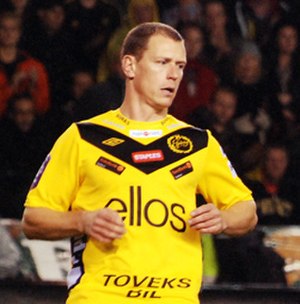
Andreas Augustsson
Eiton Andreas Augustsson er en svensk tidligere fodboldspiller, der spillede som midterforsvarer. Han har på klubplan blandt andet tilknyttet IF Elfsborg i hjemlandet, hollandske FC Twente samt AC Horsens i Danmark.